Fabricio Coloccini

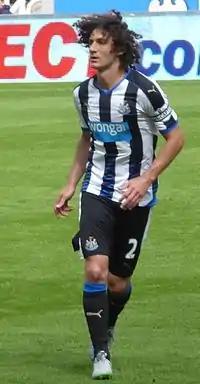
Coloccini playing for Newcastle United in 2015

Fabricio Tomás Coloccini (born 22 January 1982) is an Argentine former professional footballer who played as a centre-back.